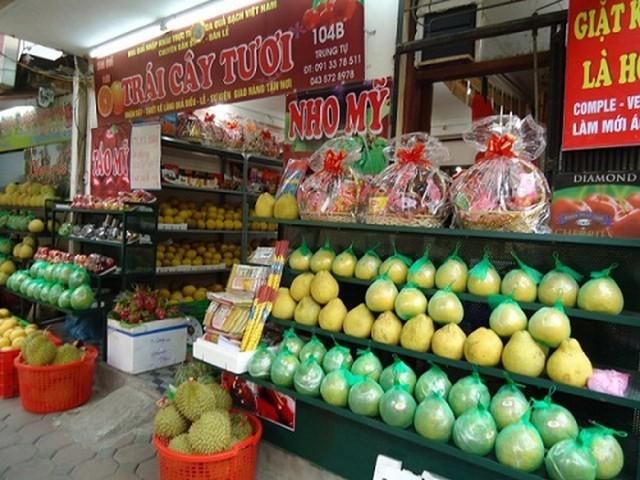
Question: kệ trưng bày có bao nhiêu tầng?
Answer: có bốn tầng